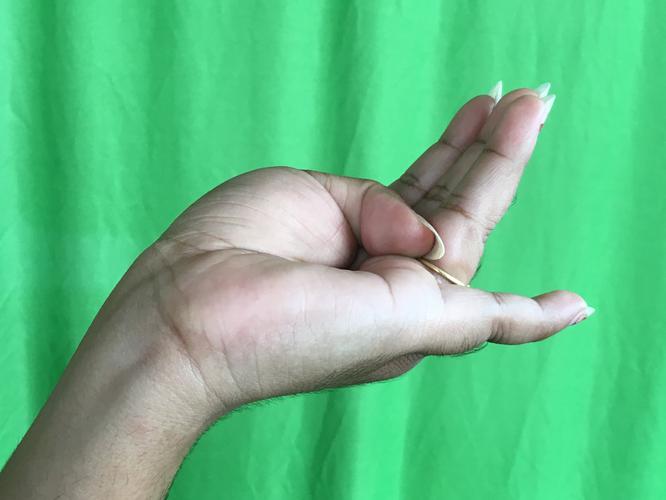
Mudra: Chaturam
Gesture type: single_hand